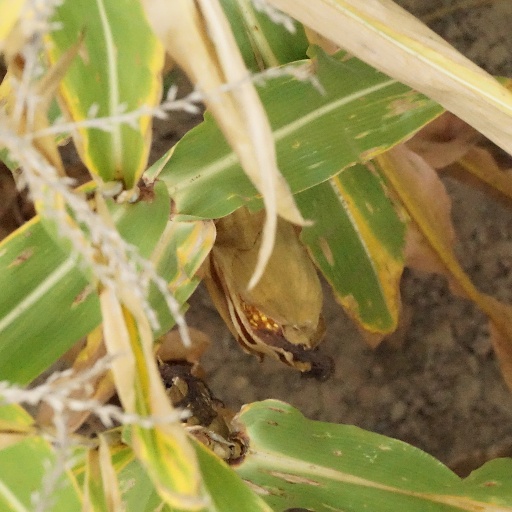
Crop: maize; corn